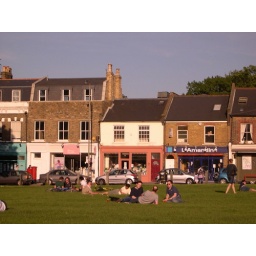
Our London Home, Red Door, the house above the pink bookshop